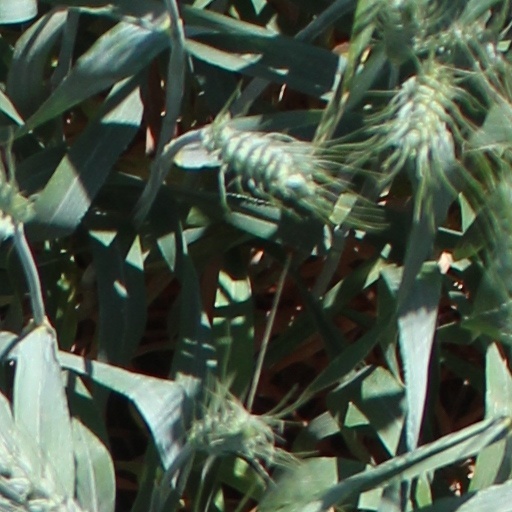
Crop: wheat